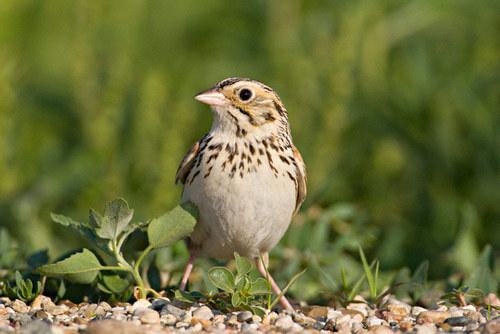
A photo of a baird sparrow